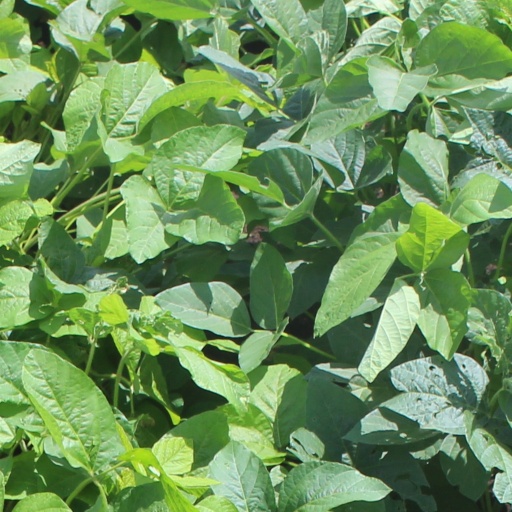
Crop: soybean